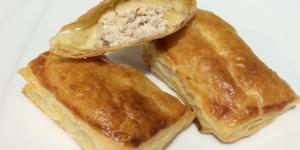
pastel de hojaldre relleno de pollo